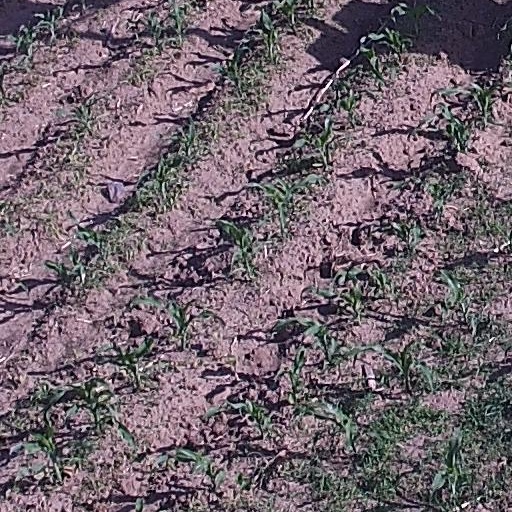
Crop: maize; corn